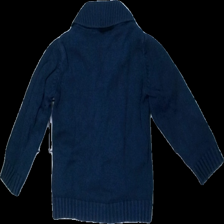
View: back
Type: Cardigan
Category: Children
Brand: H&M
Colors: Blue
Material: 100% cotton
Cut: Regular
Size: 98
Season: All
Damage location: middle center
Damage 2 location: top center
Damage 3 location: top right
Price range: <50
Recommended usage: Export
Description: blå kofta med knappar, urtvättad
Comment: urtvättad